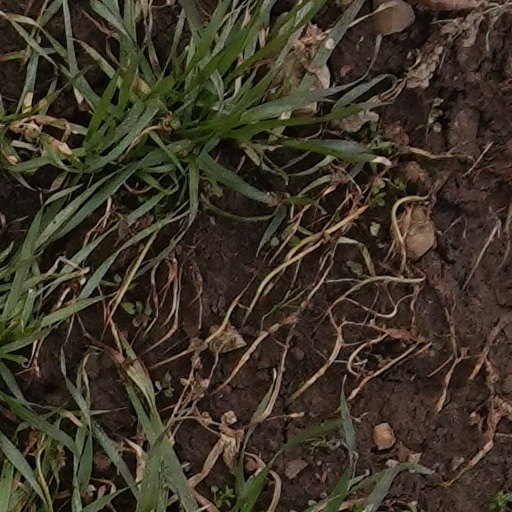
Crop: wheat